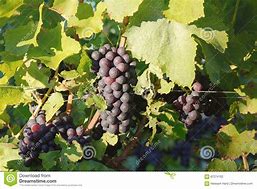
Label: Grapes